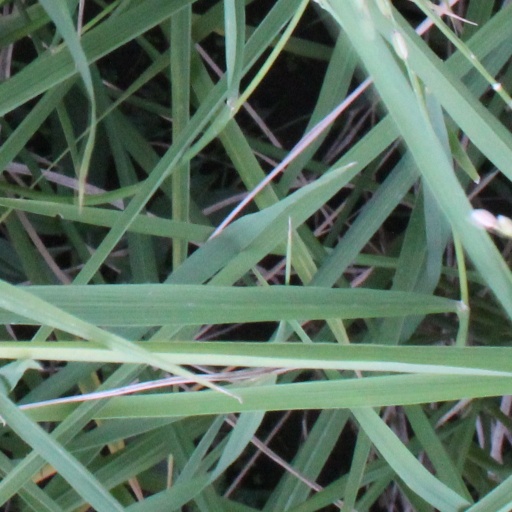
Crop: rice